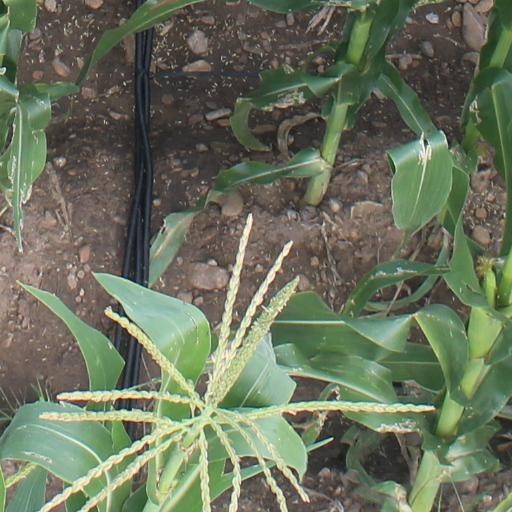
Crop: maize; corn